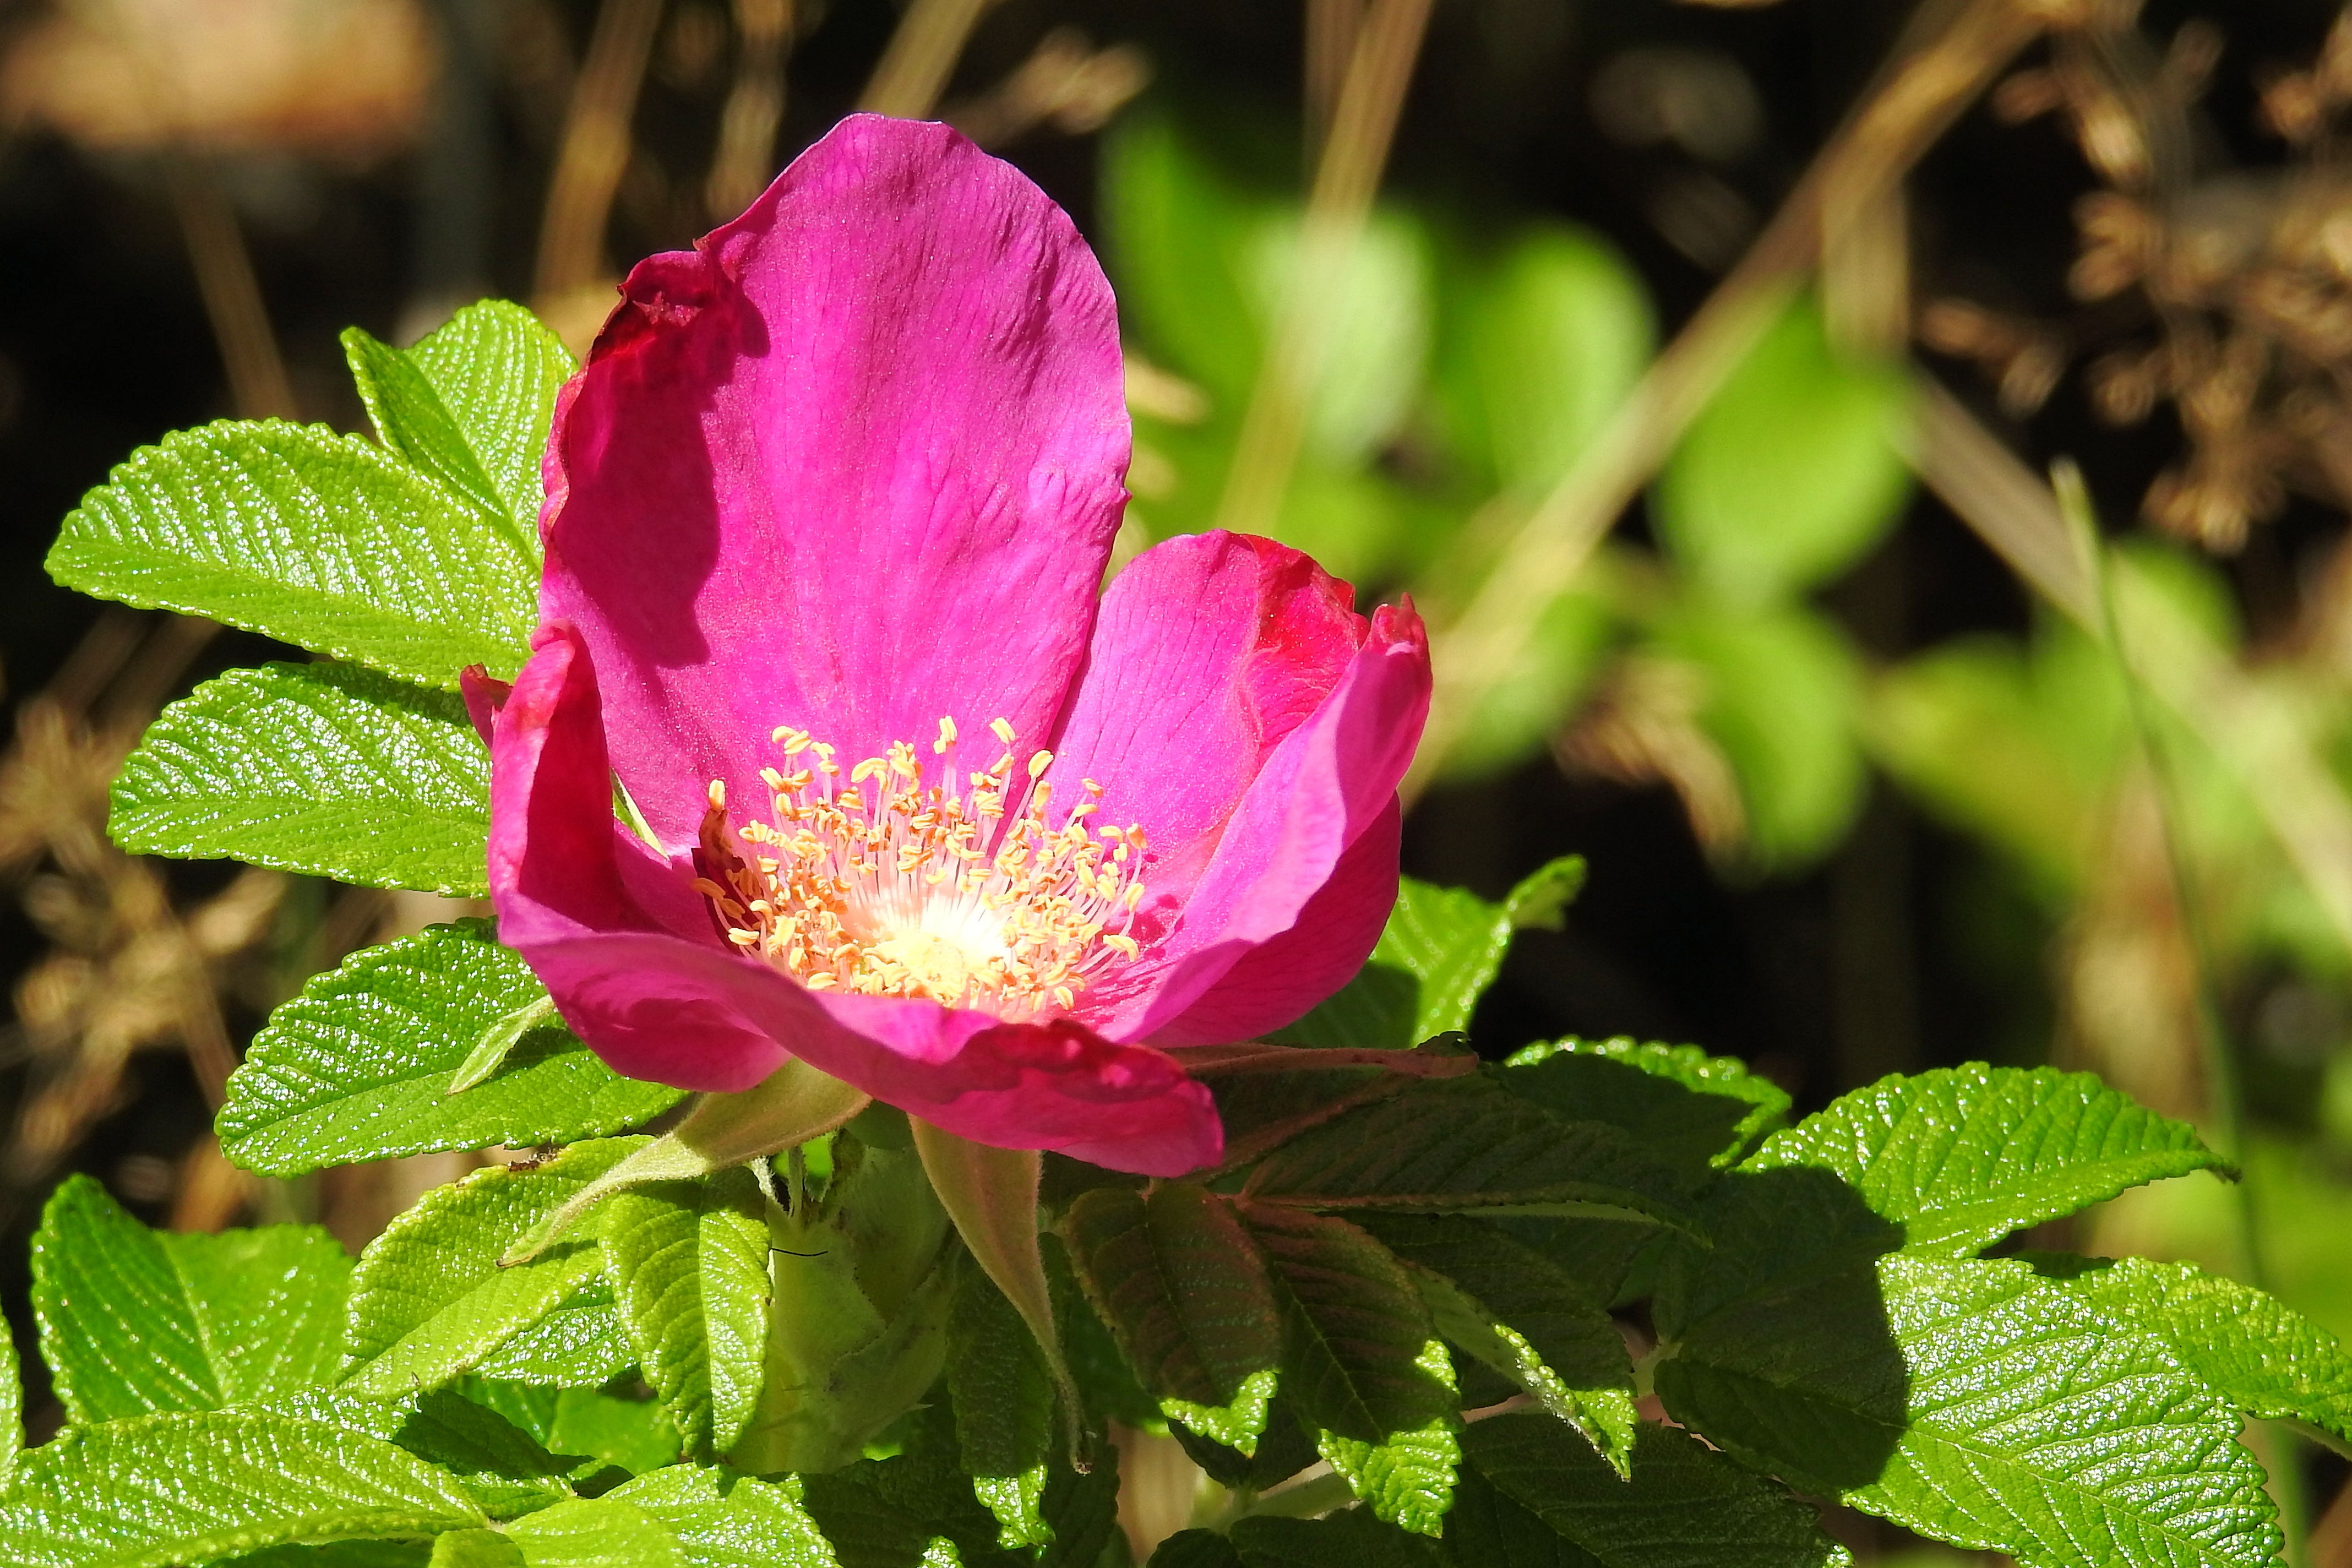
blossom, plant, leaf, flower, petal, bloom, summer, bush, rose, red, botany, flora, wildflower, shrub, macro photography, flowering plant, garden roses, rose family, potato rose, rosa rugosa, land plant, rosa rubiginosa